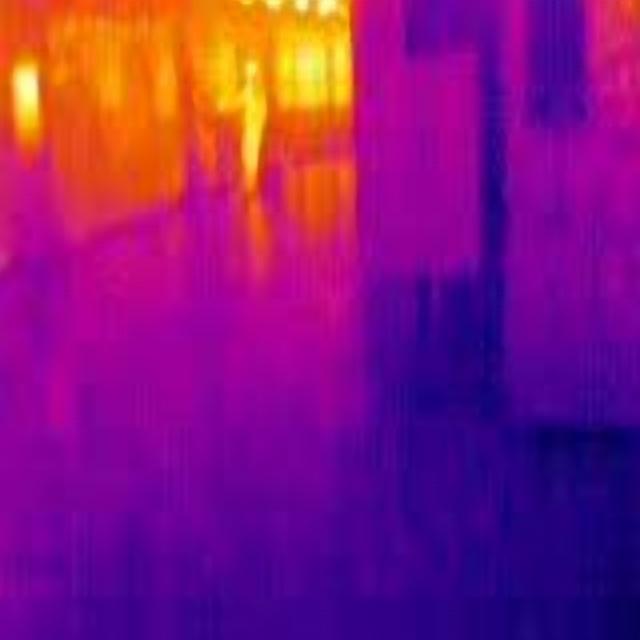
Detected objects:
label: person